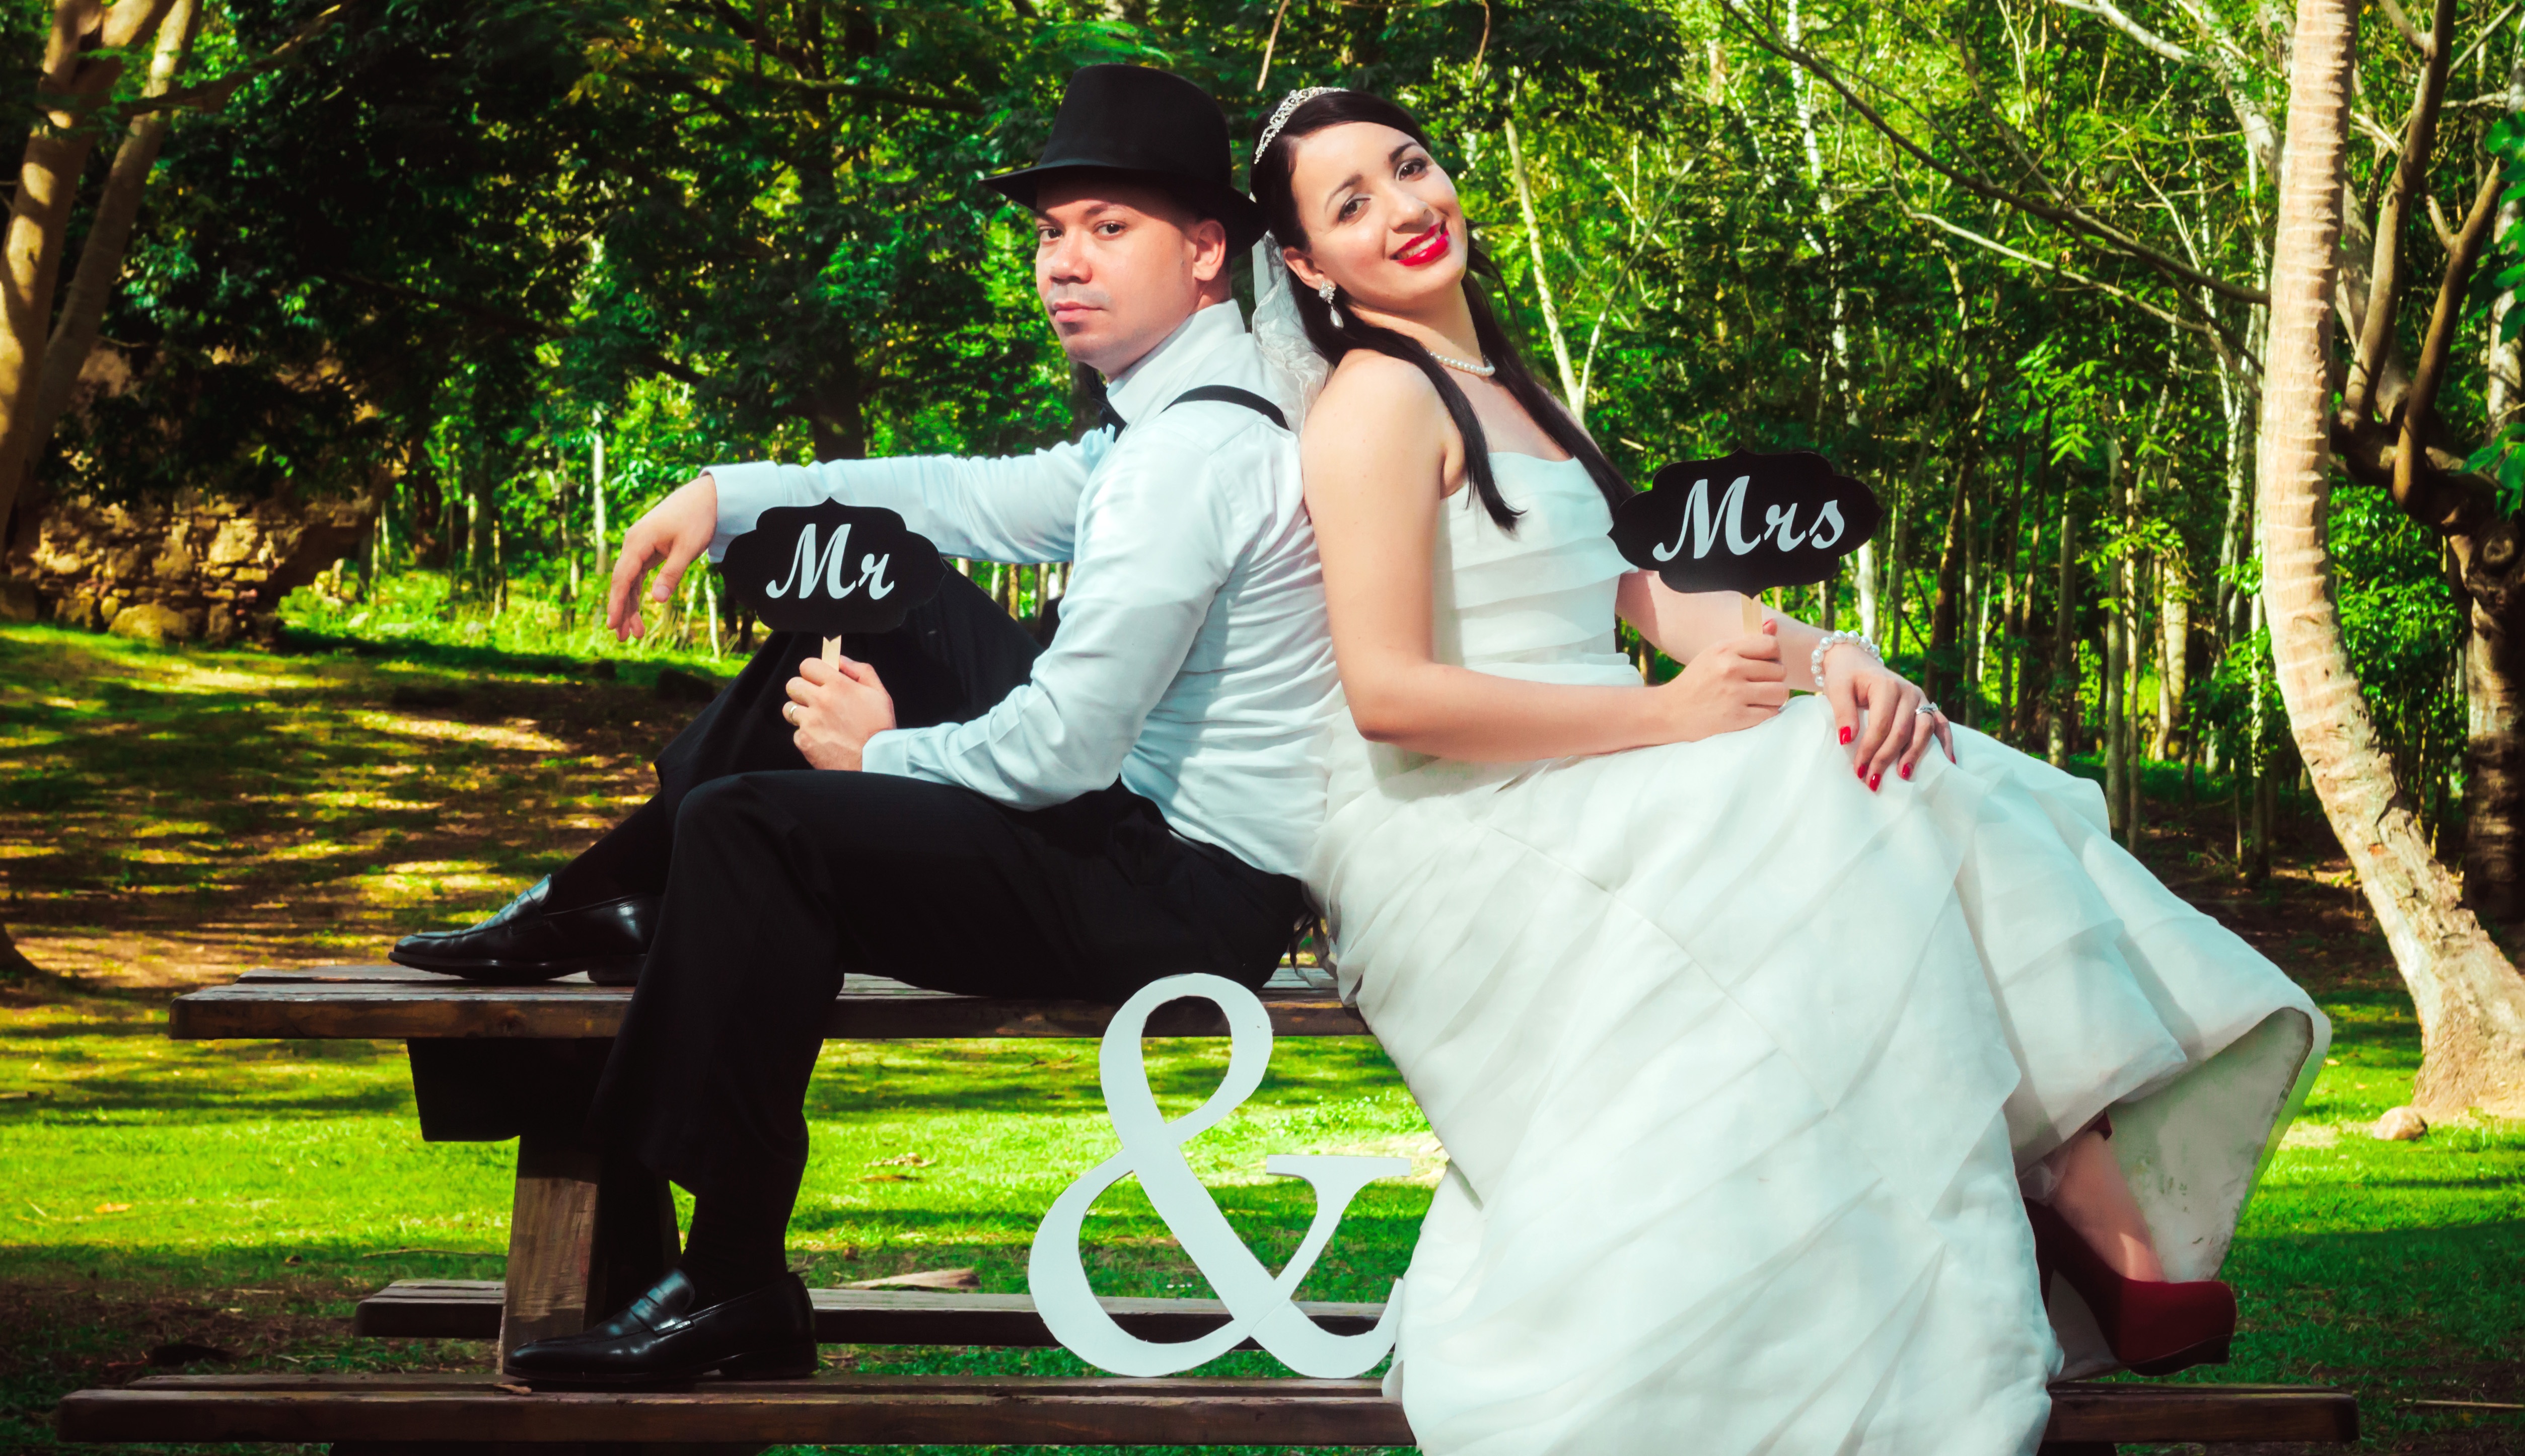
man, landscape, sea, forest, people, sky, woman, white, summer, love, truck, park, holiday, kiss, couple, romance, romantic, church, death, wedding, wedding dress, bride, groom, married, marriage, smile, flowers, roses, sunny, ceremony, bank, dress, happy, happiness, women, selfie, lovers, beautiful, event, republic, races, complicity, veil, uruguay, soledad, bella, marry, romantico, slippers, couple in love, grooms, happy couple, photo shoot, newlyweds, sponge cake, embracing each other, nuptials, newly married, emgombe, dominican kiss